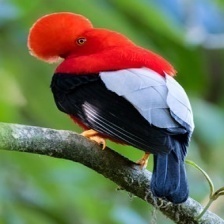
Species: COCK OF THE  ROCK
Scientific name: RUPICOLA